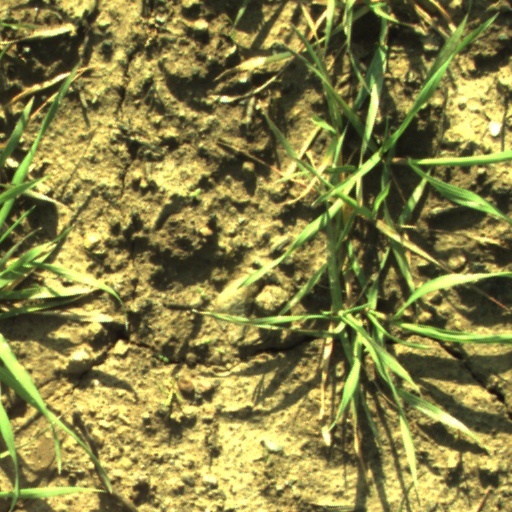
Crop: wheat